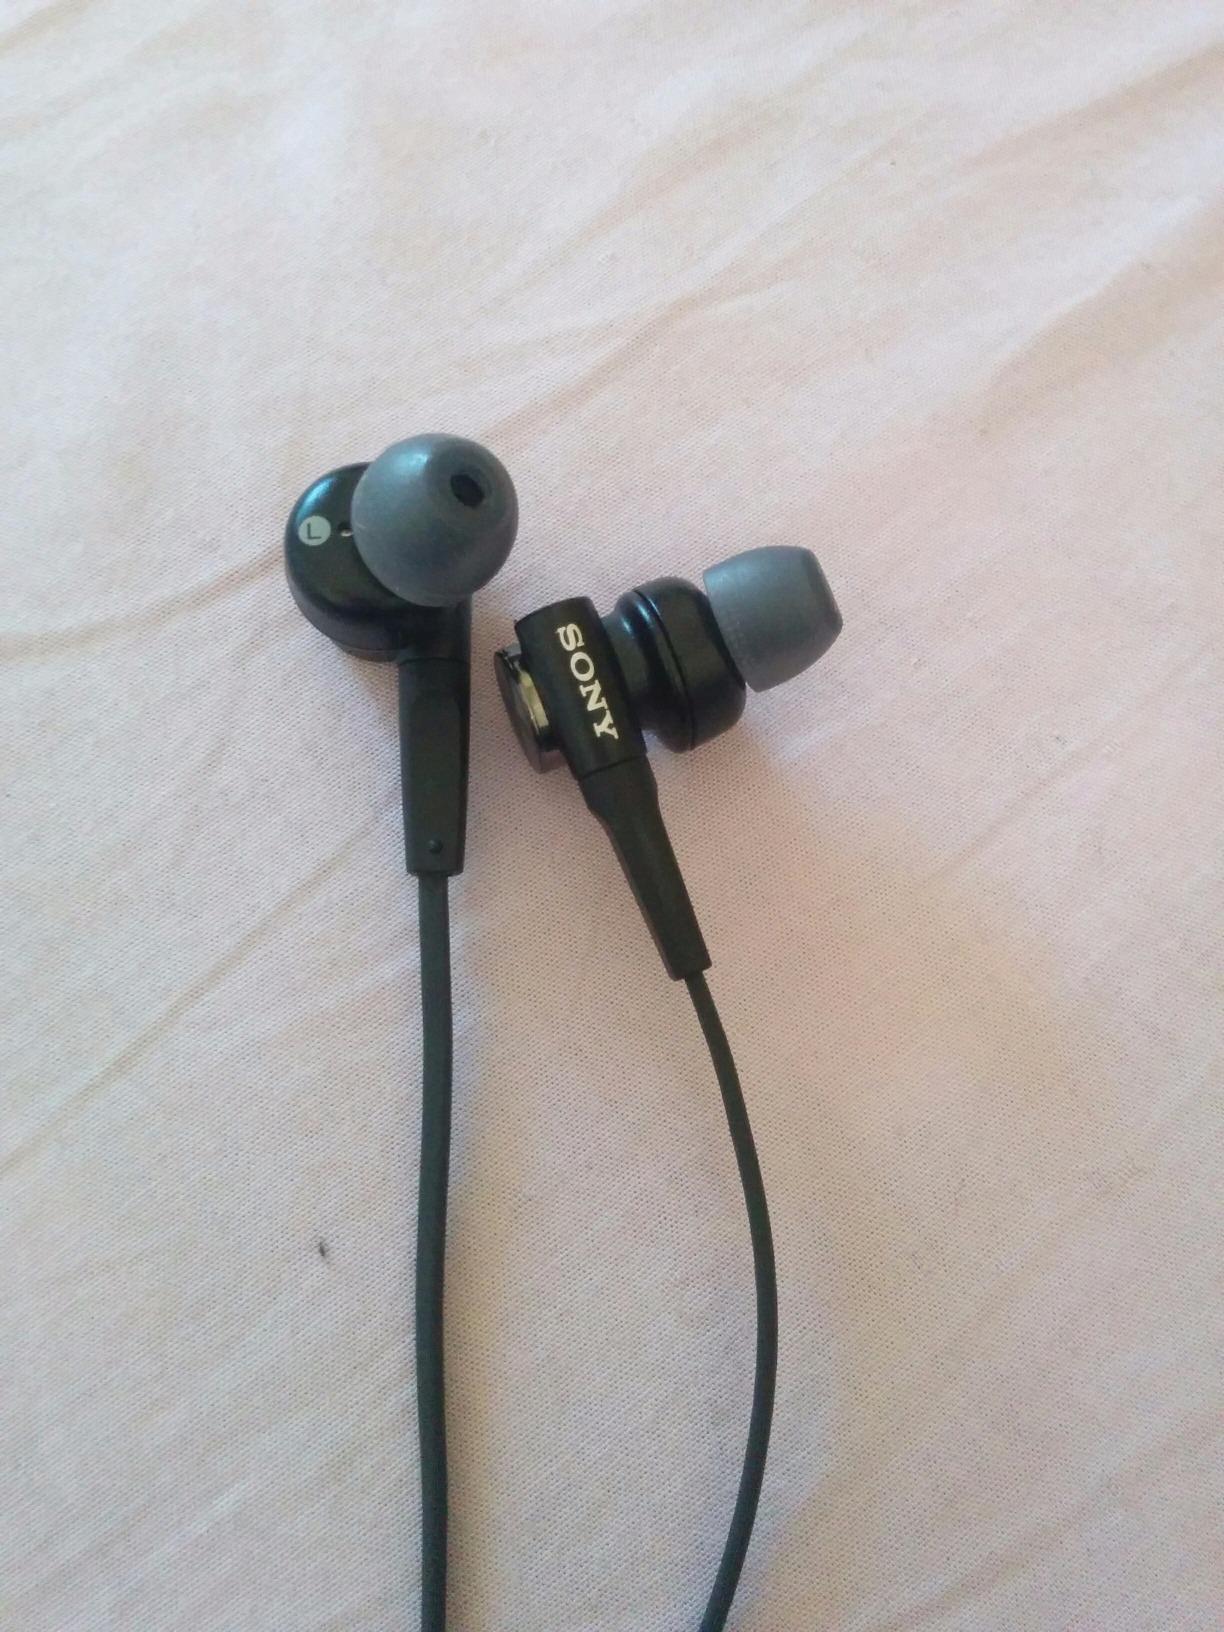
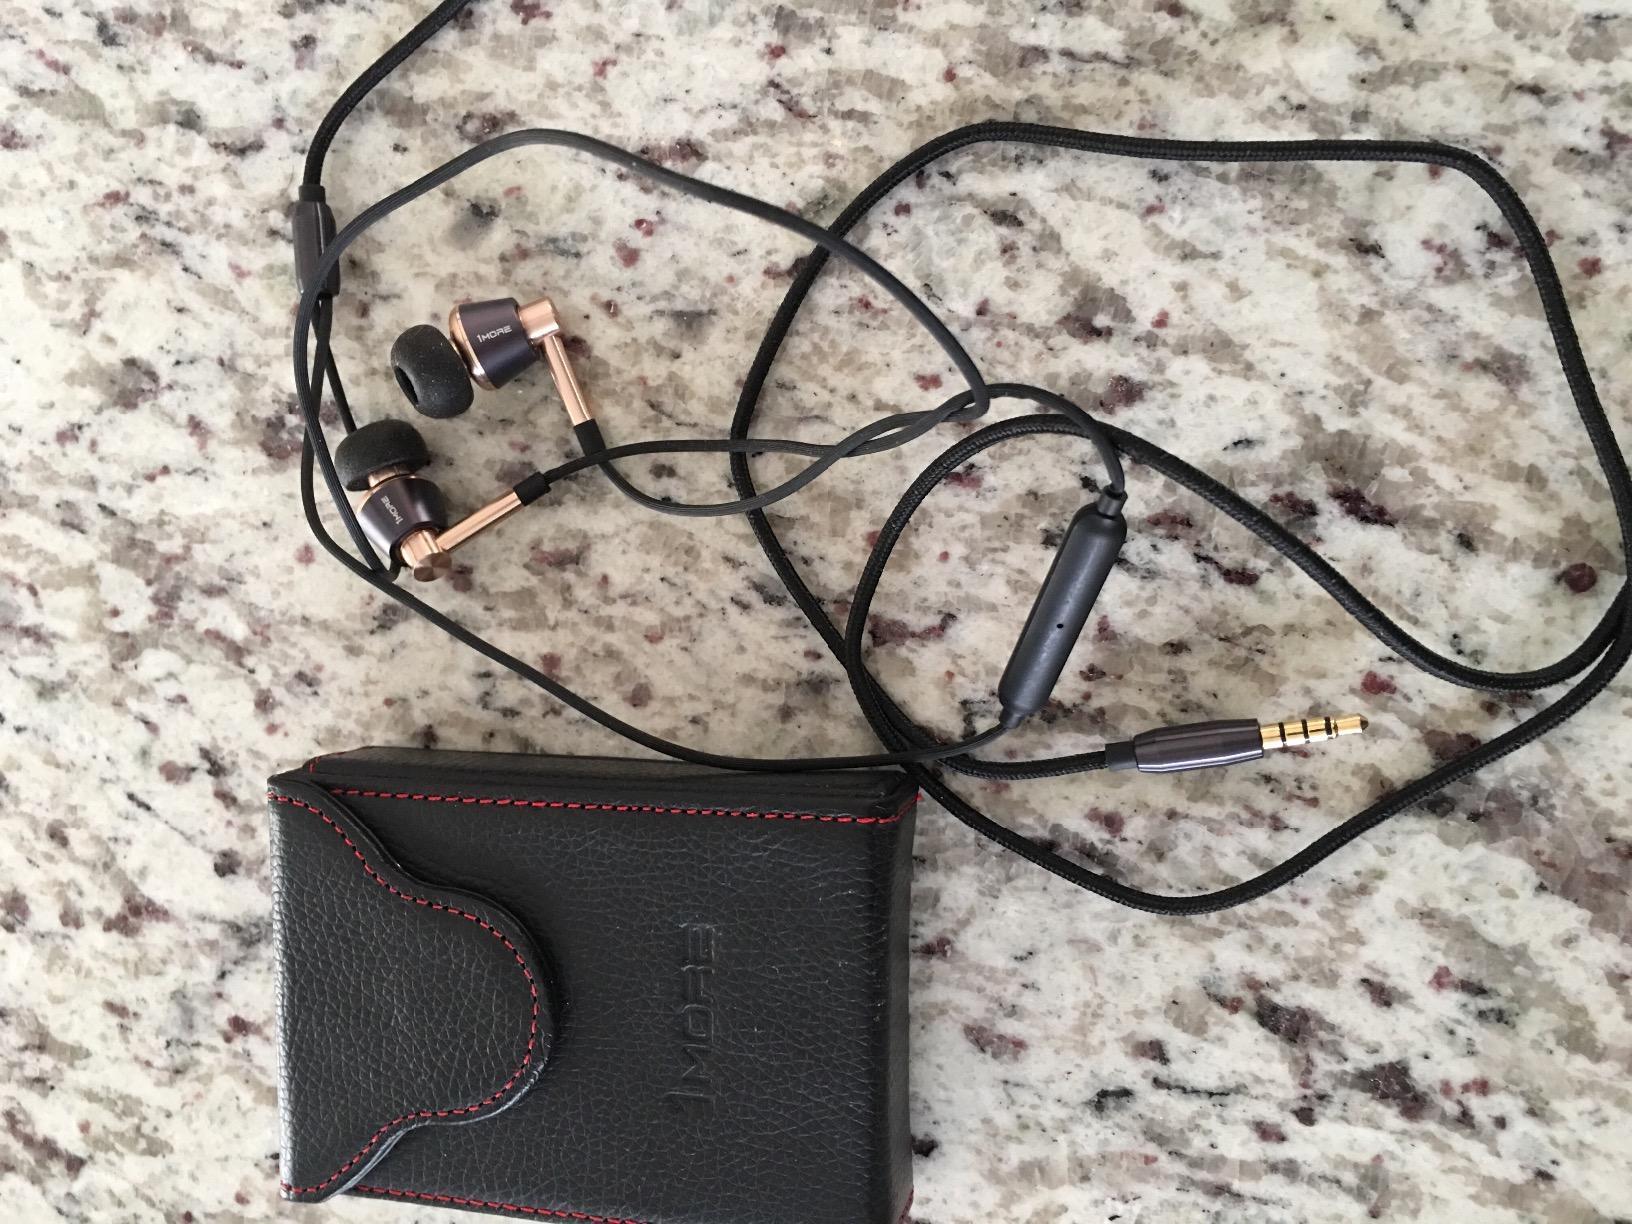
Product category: headphones
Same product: no